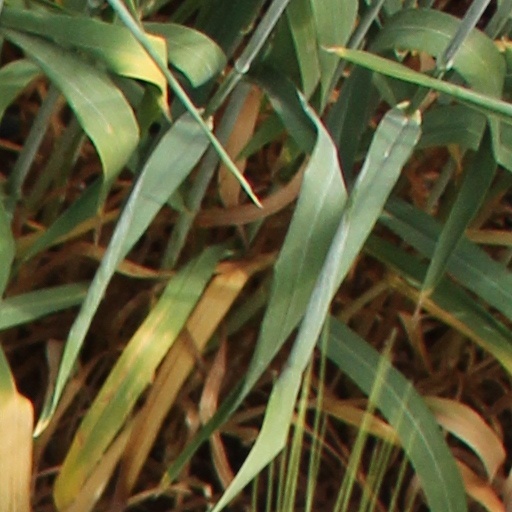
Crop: wheat